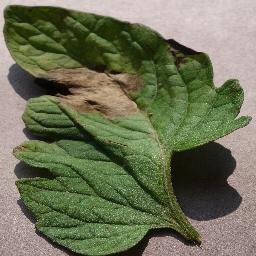
Label: Tomato___Late_blight